Battle of Drøbak Sound

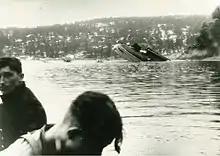
German survivors, with the sinking "Blücher" in the background

"Blücher" anchored near the Askholmene islets just north and out of the field of fire of the fort's guns. The crew attempted to fight the uncontrolled fires. Torpedoes were fired to prevent their detonation by the fires. At 05:30, the fires detonated a midship magazine for the "Flak" guns, blowing a hole in the ship's side ruptured the bulkheads between the boiler rooms, and caused further fires by opening fuel tanks.